Rådhusstræde 8

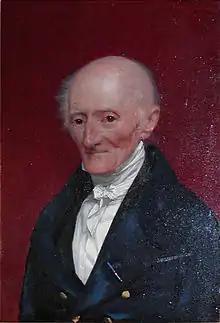
Laurids Engelstoft

The property had by the turn of the century been acquired by goldsmith Lorens Christopher Linde. At the time of the 1801 census, Linde's property was home to two large households. Linde resided in the building with his wife Anette Kramer, their four children (aged eight to 13), 14 lodgers mostly in the age range eight to 18, two maids, two goldsmiths, a master shoemaker and the master shoemakers' wife. Stine Pedersen, a widow and the mother of the shoemaker's wife, resided in the building with two shoemakers, a shoemaker's apprentice, lawyer Jens Laasbye Rottbøl (1766–1824, son of bishop ), clerk Christian Lund, servant Jens Tolbøl and student Andreas Hausen.